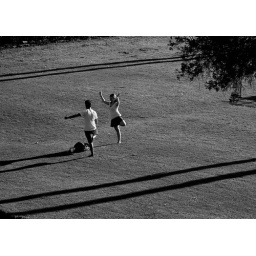
pose in black and white